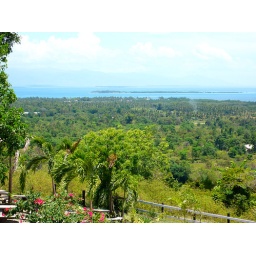
the countryside around Puerto Princesa as viewed from a legislator's house (open to the public) atop a hill